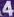
Number: 4